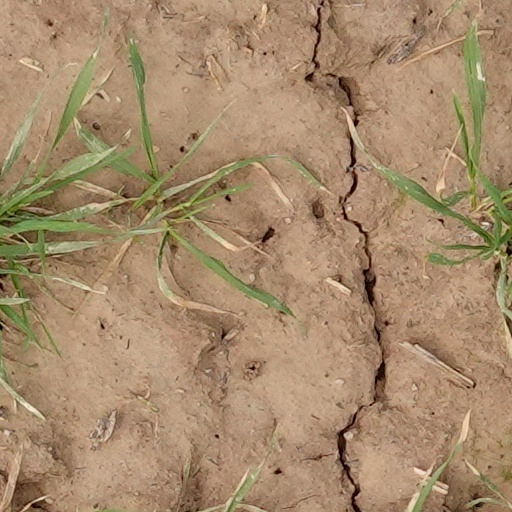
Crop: wheat